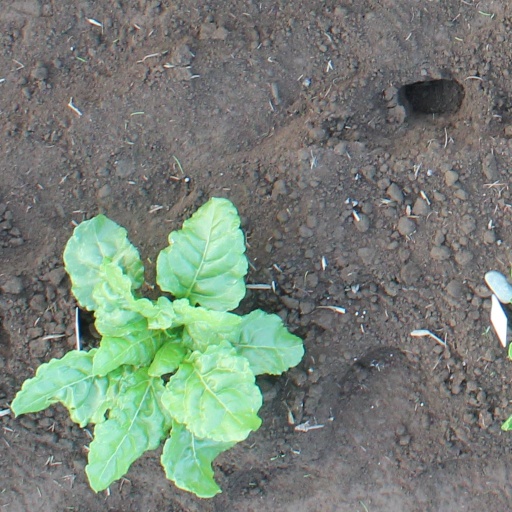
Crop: sugar beet